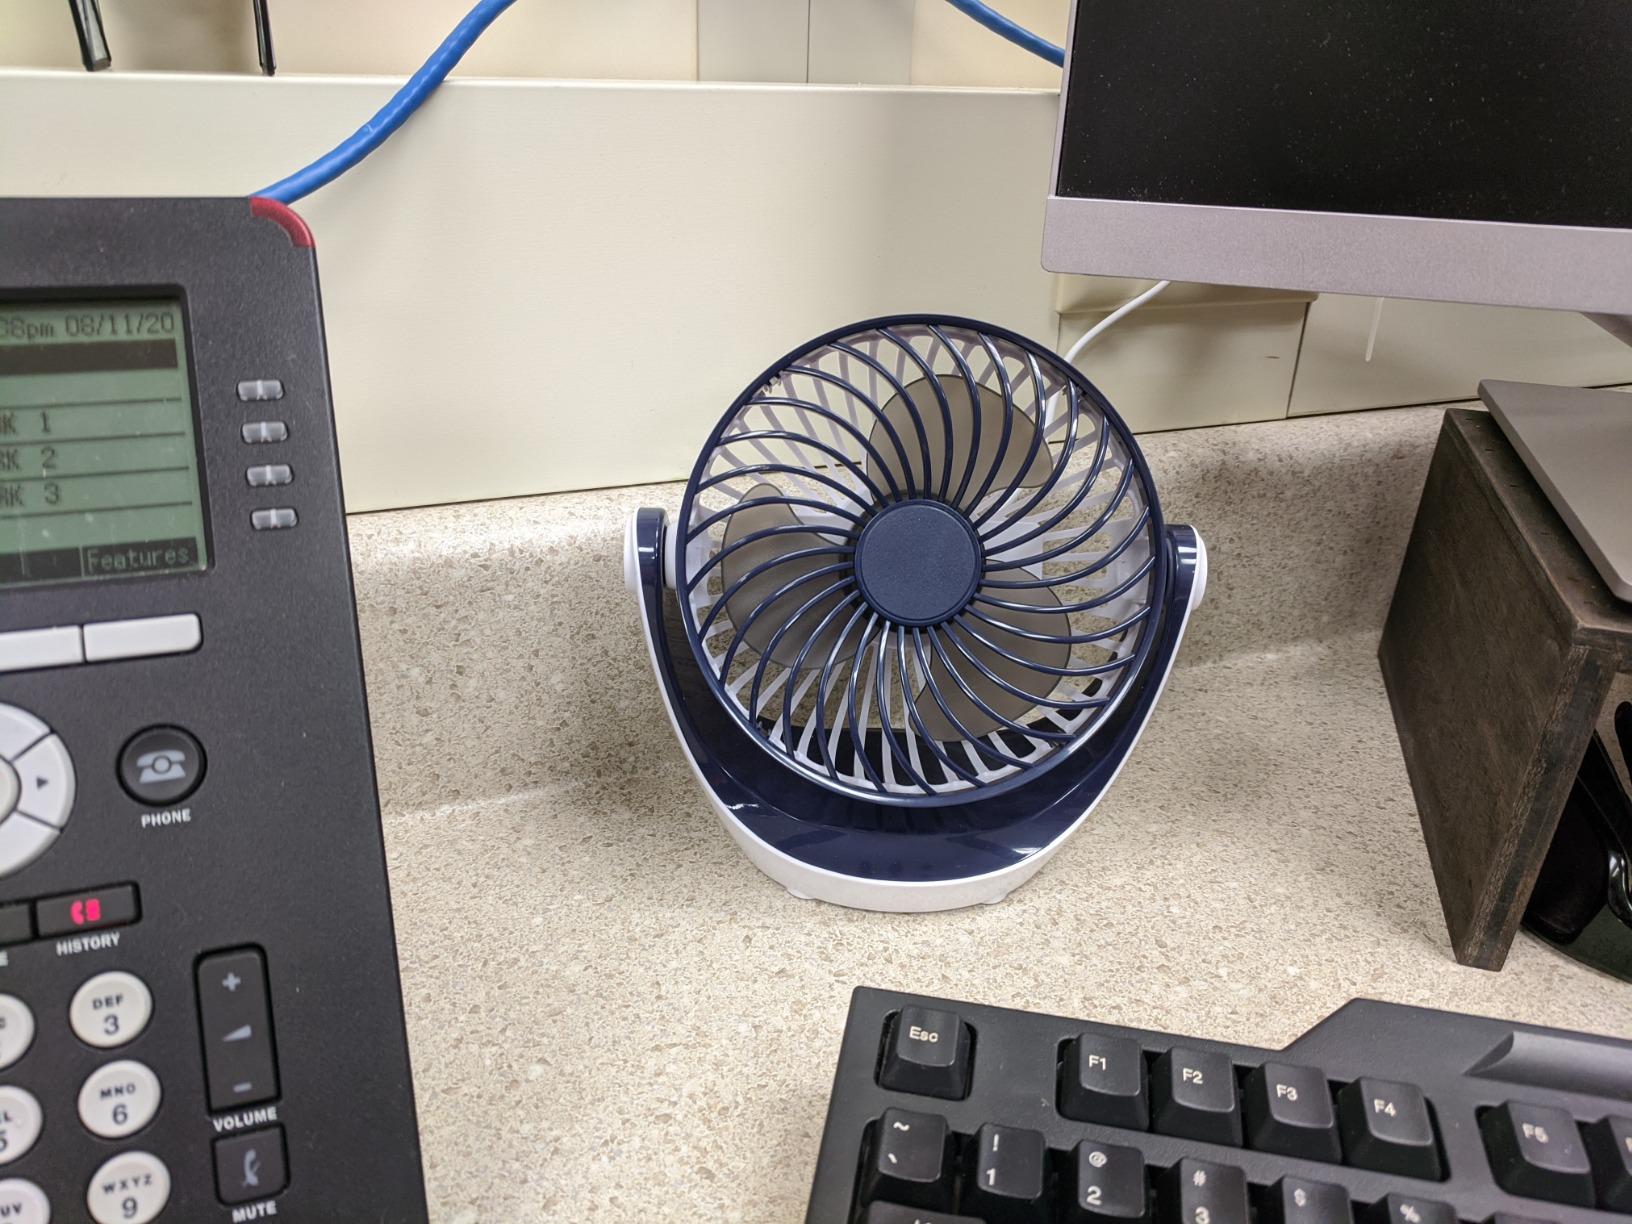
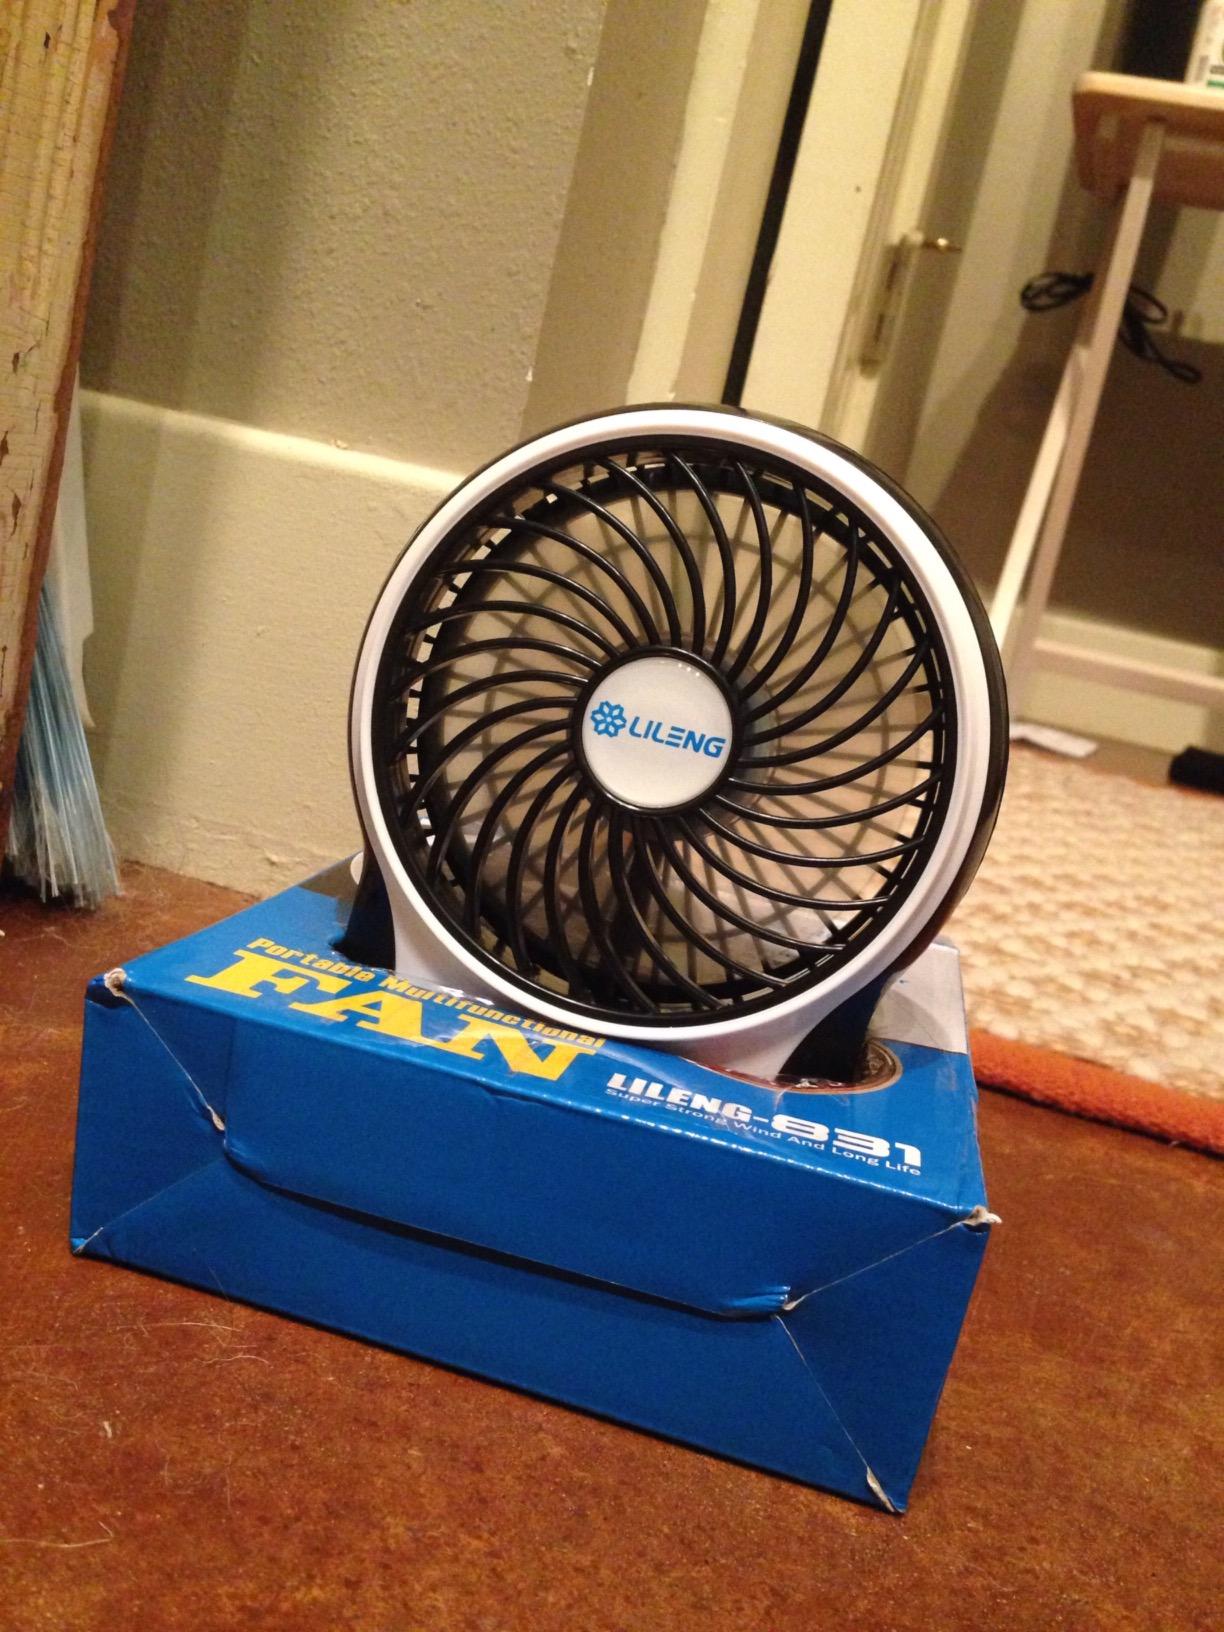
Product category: fan
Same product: no